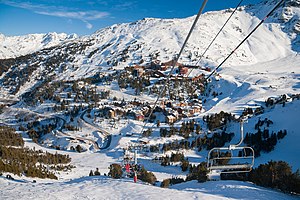
Force Majeure (film)
Les Arcs i Frankrig hvor filmen er optaget.
Force Majeure er en svensk film fra 2014 med manuskript og instruktion af Ruben Östlund.